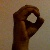
The image shows a hand gesture representing the letter 'O' in Indian Sign Language.